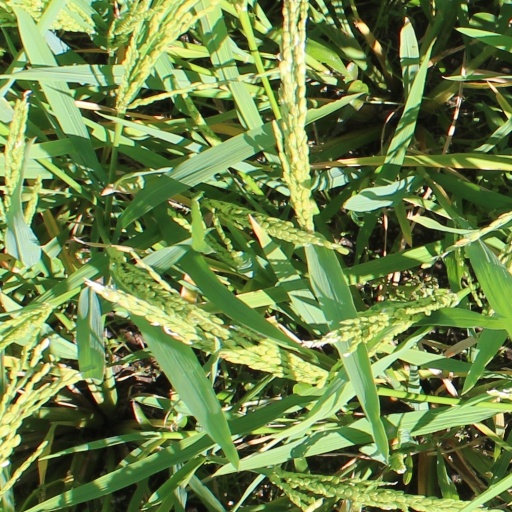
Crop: rice